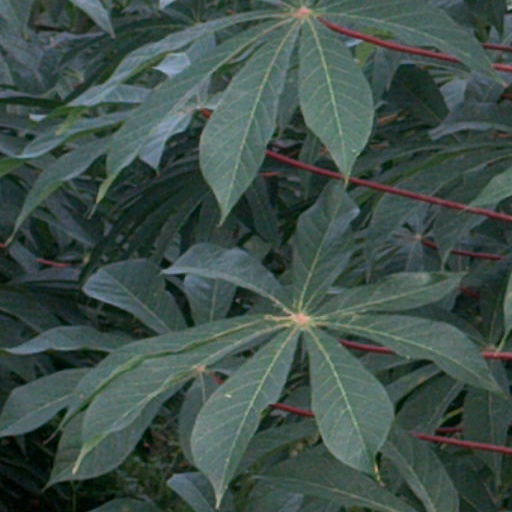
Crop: cassava